Ashley Cole

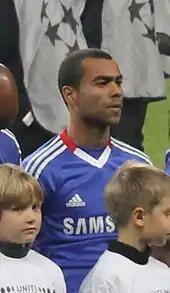
Cole lining up for a Champions League game at Spartak Moscow in October 2010

Cole was reportedly one of the players upset when José Mourinho was relieved of his position as Chelsea manager. He was dropped in favour of Wayne Bridge for the 2008 Football League Cup final, which Chelsea lost 2–1 to Tottenham Hotspur. However, Cole scored his first Chelsea goal in Chelsea's very next game, on 1 March 2008, the fourth goal in a 4–0 away victory against West Ham United. On 19 March 2008, Cole was involved in a controversial incident in a Premier League game against Tottenham at White Hart Lane where he performed a high tackle on Tottenham's Alan Hutton. Referee Mike Riley gave Cole a yellow card, a decision which was judged as too lenient by some analysts. Cole allegedly also "turned his back on the referee" and the episode renewed debate in the media over the game's rules on dissent towards officials.